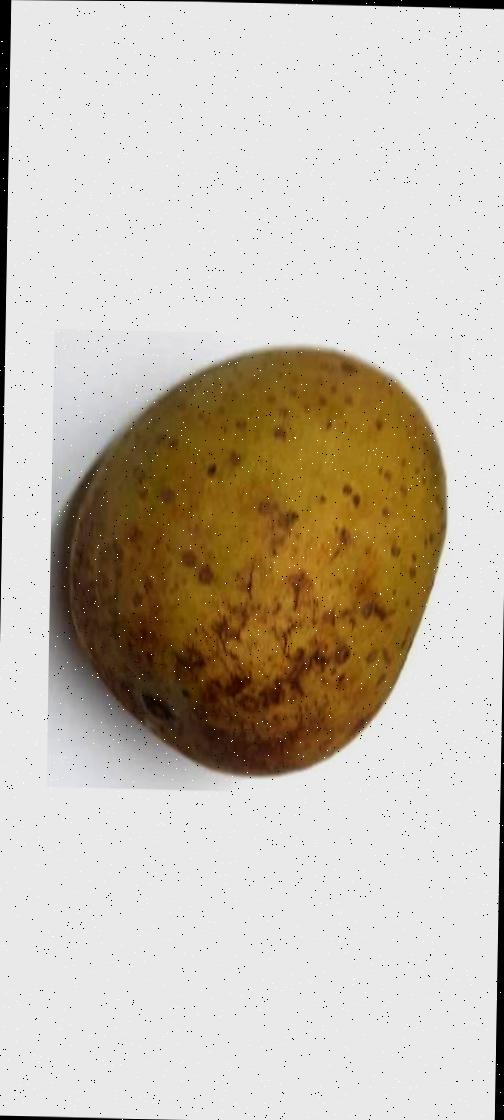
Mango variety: Gourmoti